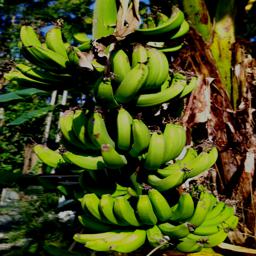
Label: KACHKOL FRUIT